Tharsis-La Zarza mining basin

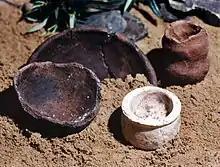
Archaeological pieces from the Cabezo Juré site.

Traditionally, the mining deposits of Tharsis and La Zarza have been considered to be among the oldest in the world. Archaeological evidence suggests that natural resources were already being exploited by man at least as far back as the Copper Age. In fact, the name "Tharsis" has come to be frequently associated with Tartessos, whose culture flourished at the end of that period. In the settlement of Cabezo Juré, located in the municipality of Alosno, excavations in contemporary times have recorded the existence of prehistoric copper smelters. The metallurgical production of this period reached its peak during the 6th and 5th centuries BC, under the influence of the Iberian Peninsula's trade with the eastern Mediterranean territories.